United States House Select Committee on Energy Independence and Global Warming

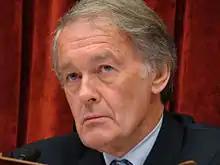
Representative Ed Markey, Democrat of Massachusetts, was chairman of the Select Committee on Energy Independence and Global Warming. He is pictured here presiding over the committee at a hearing on June 15, 2010.

Democratic Speaker Nancy Pelosi announced plans to create the select committee on January 18, 2007, soon after Democrats took control of the House following the 2006 elections.